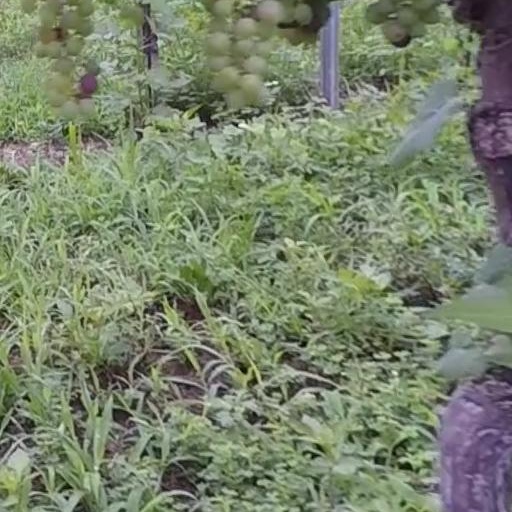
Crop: grape